Berkley, Virginia

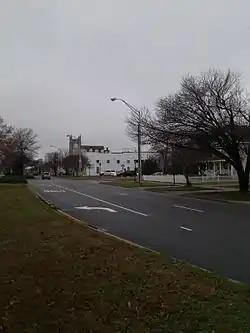

Berkley was an incorporated town in Norfolk County, Virginia. Chartered by an Act of Assembly in 1890, the Town of Berkley was located directly across the Eastern Branch Elizabeth River from the City of Norfolk in the South Hampton Roads area.